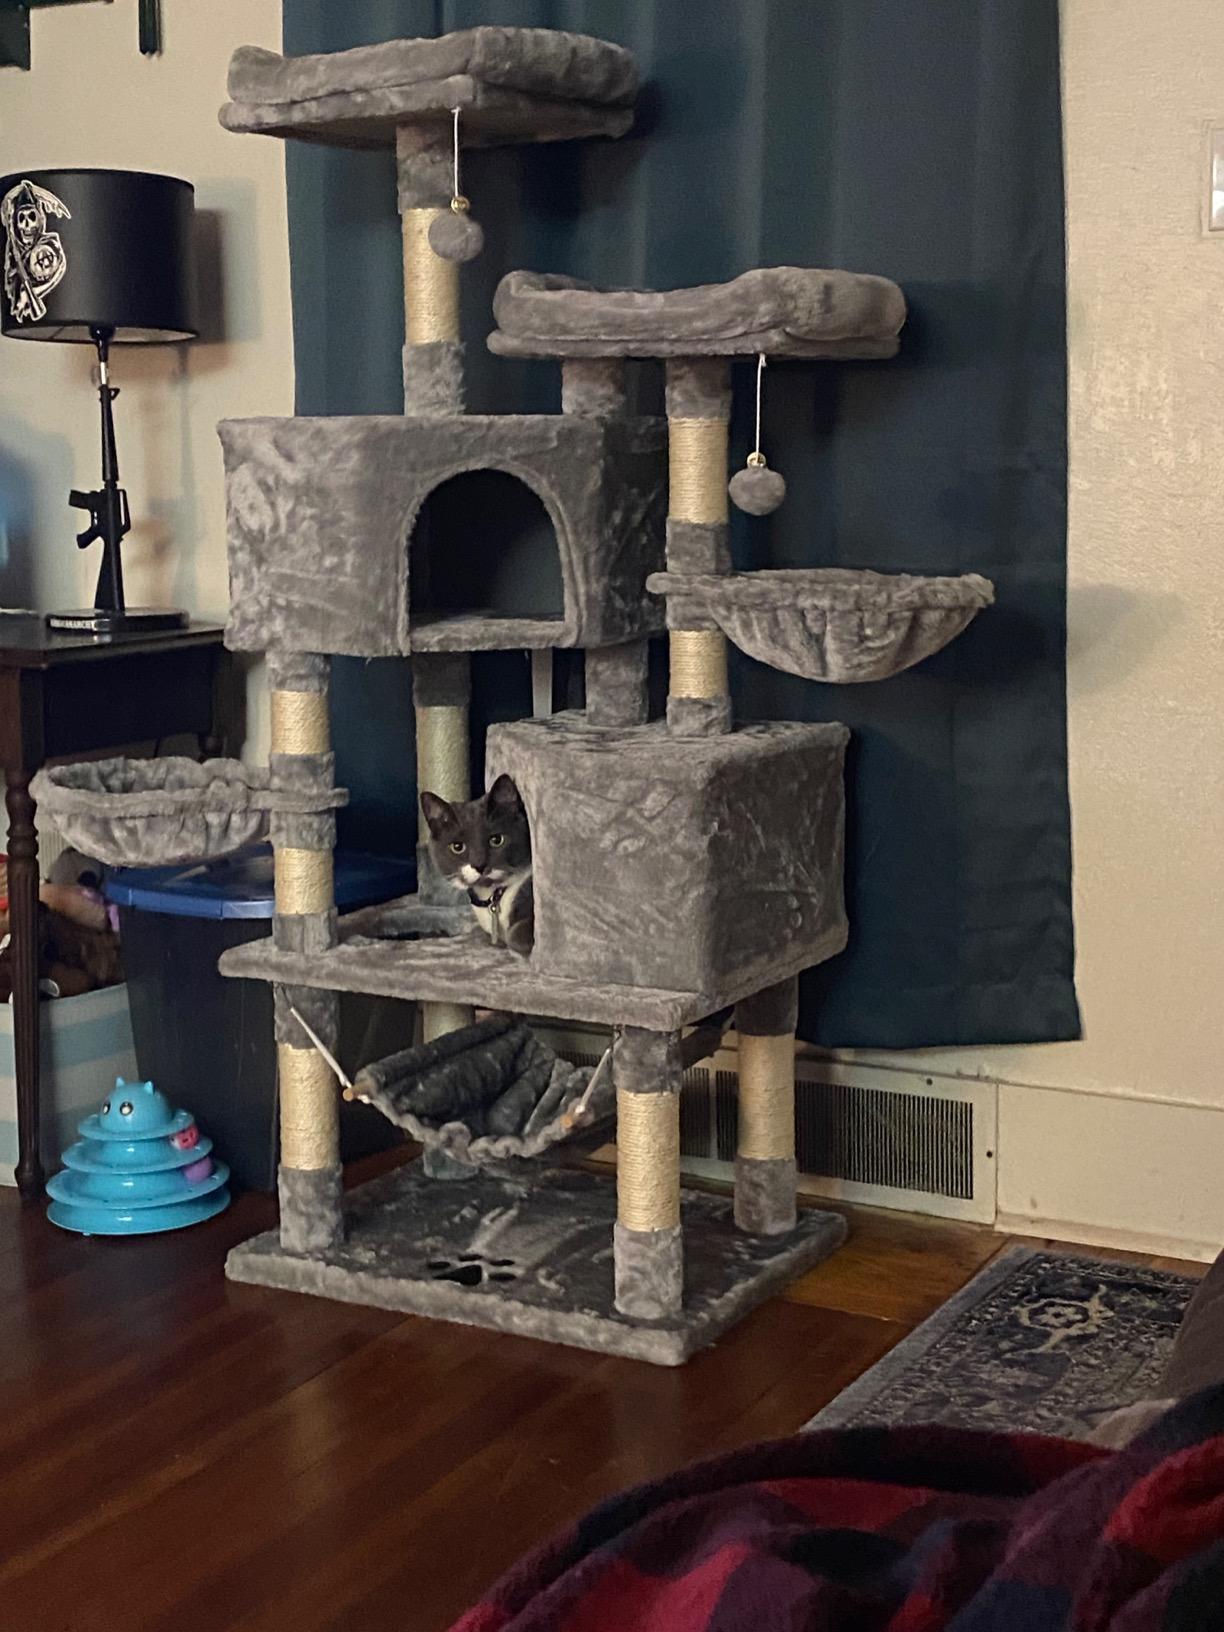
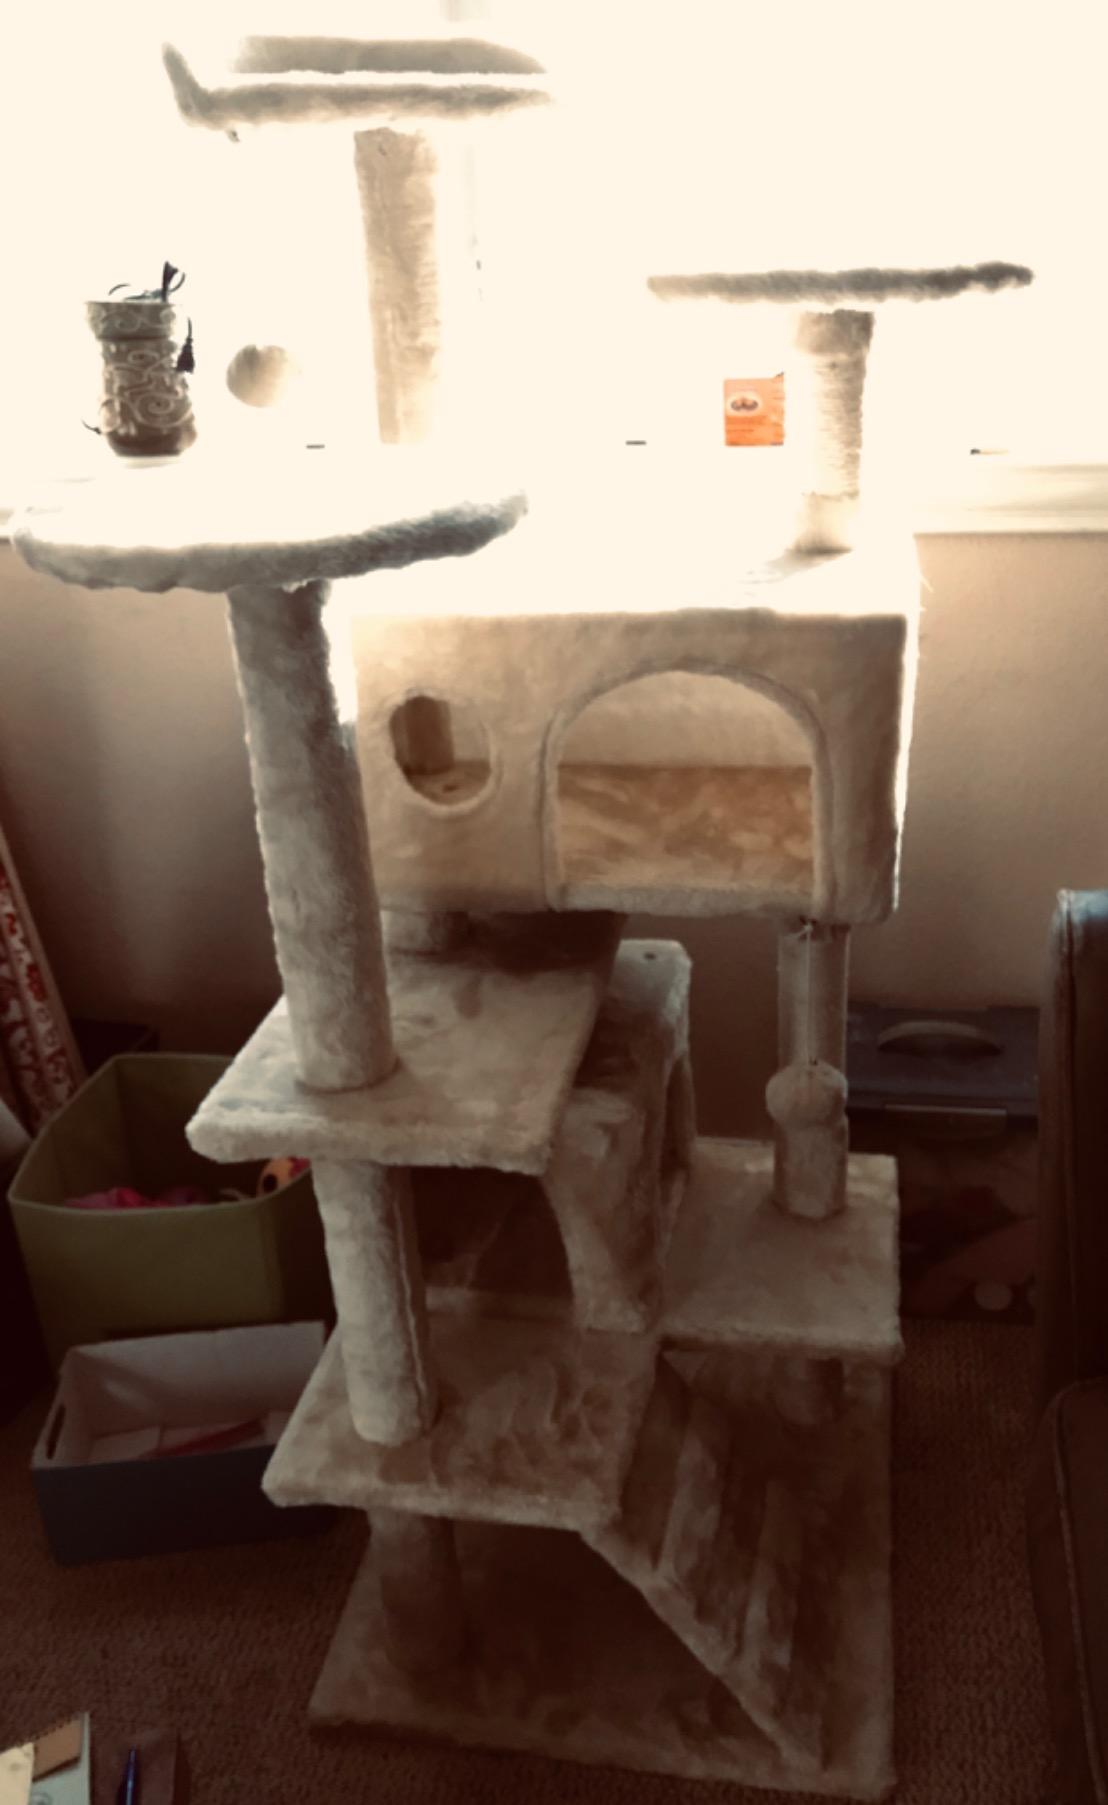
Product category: items_cat tree
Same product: no